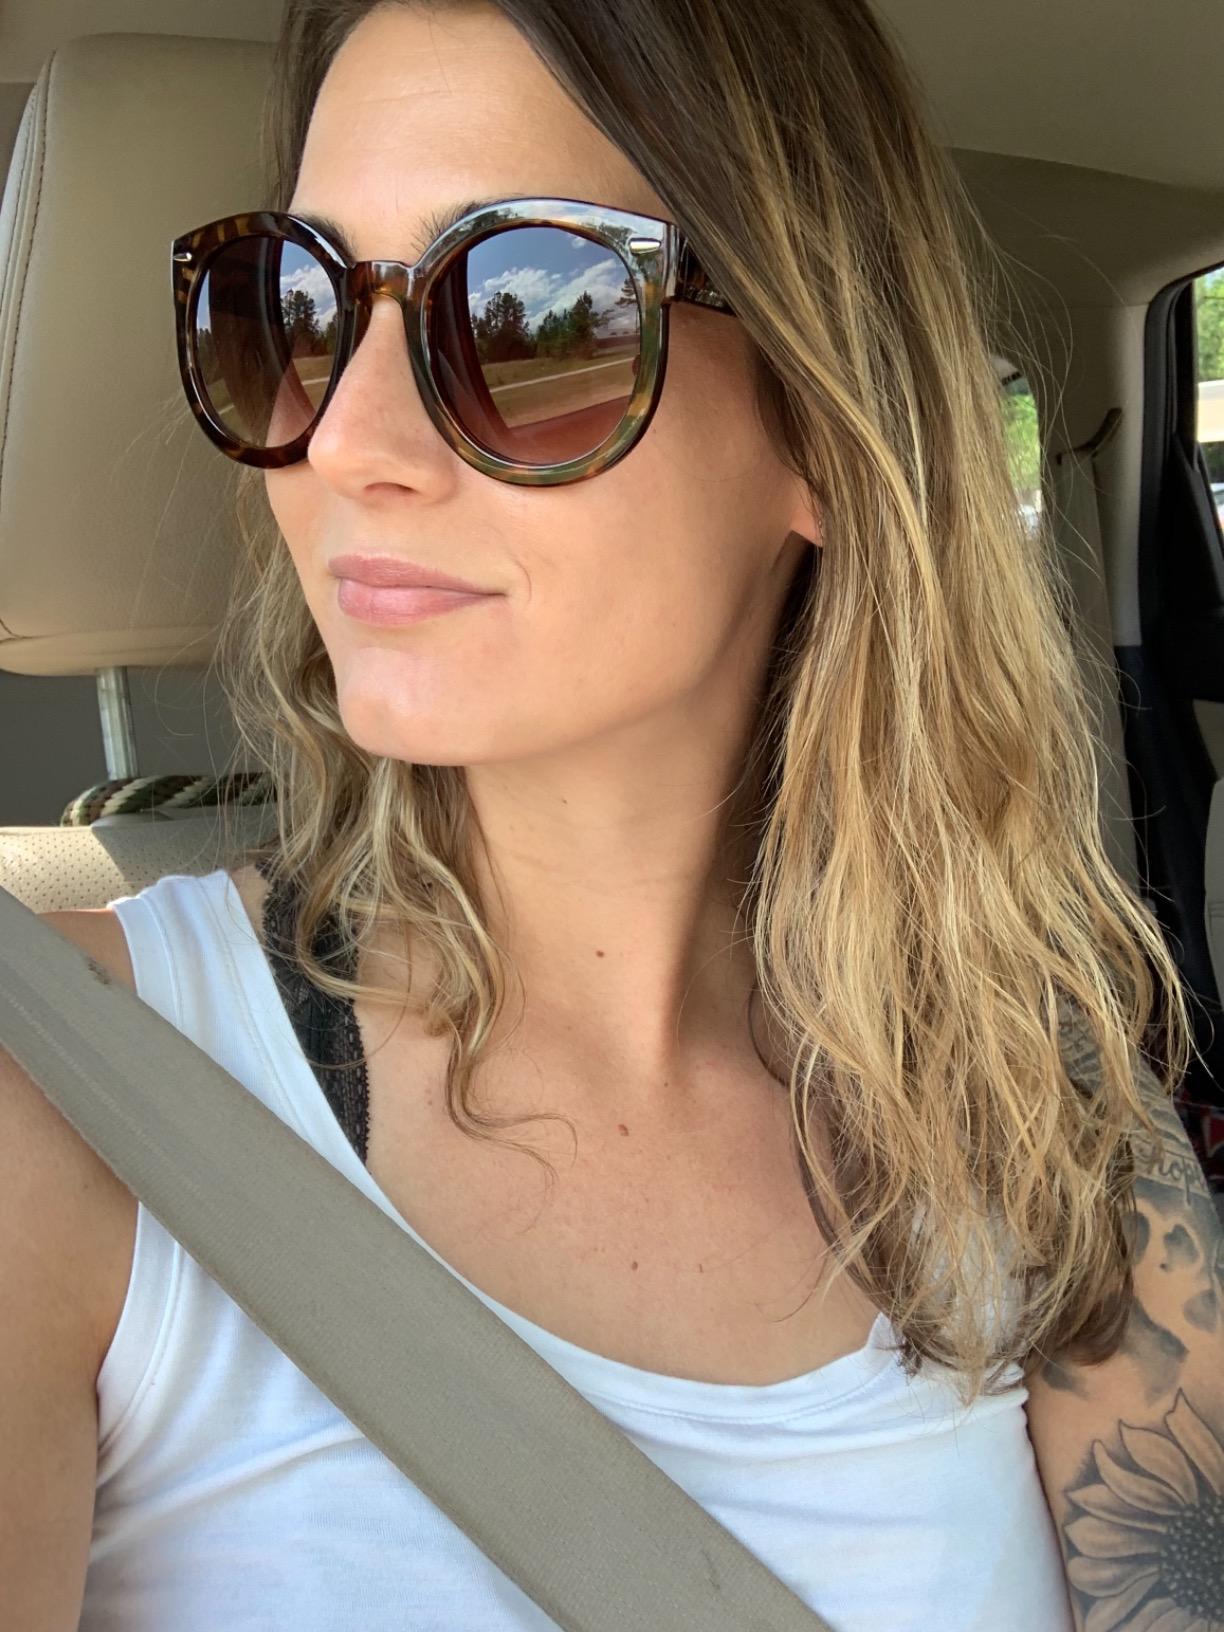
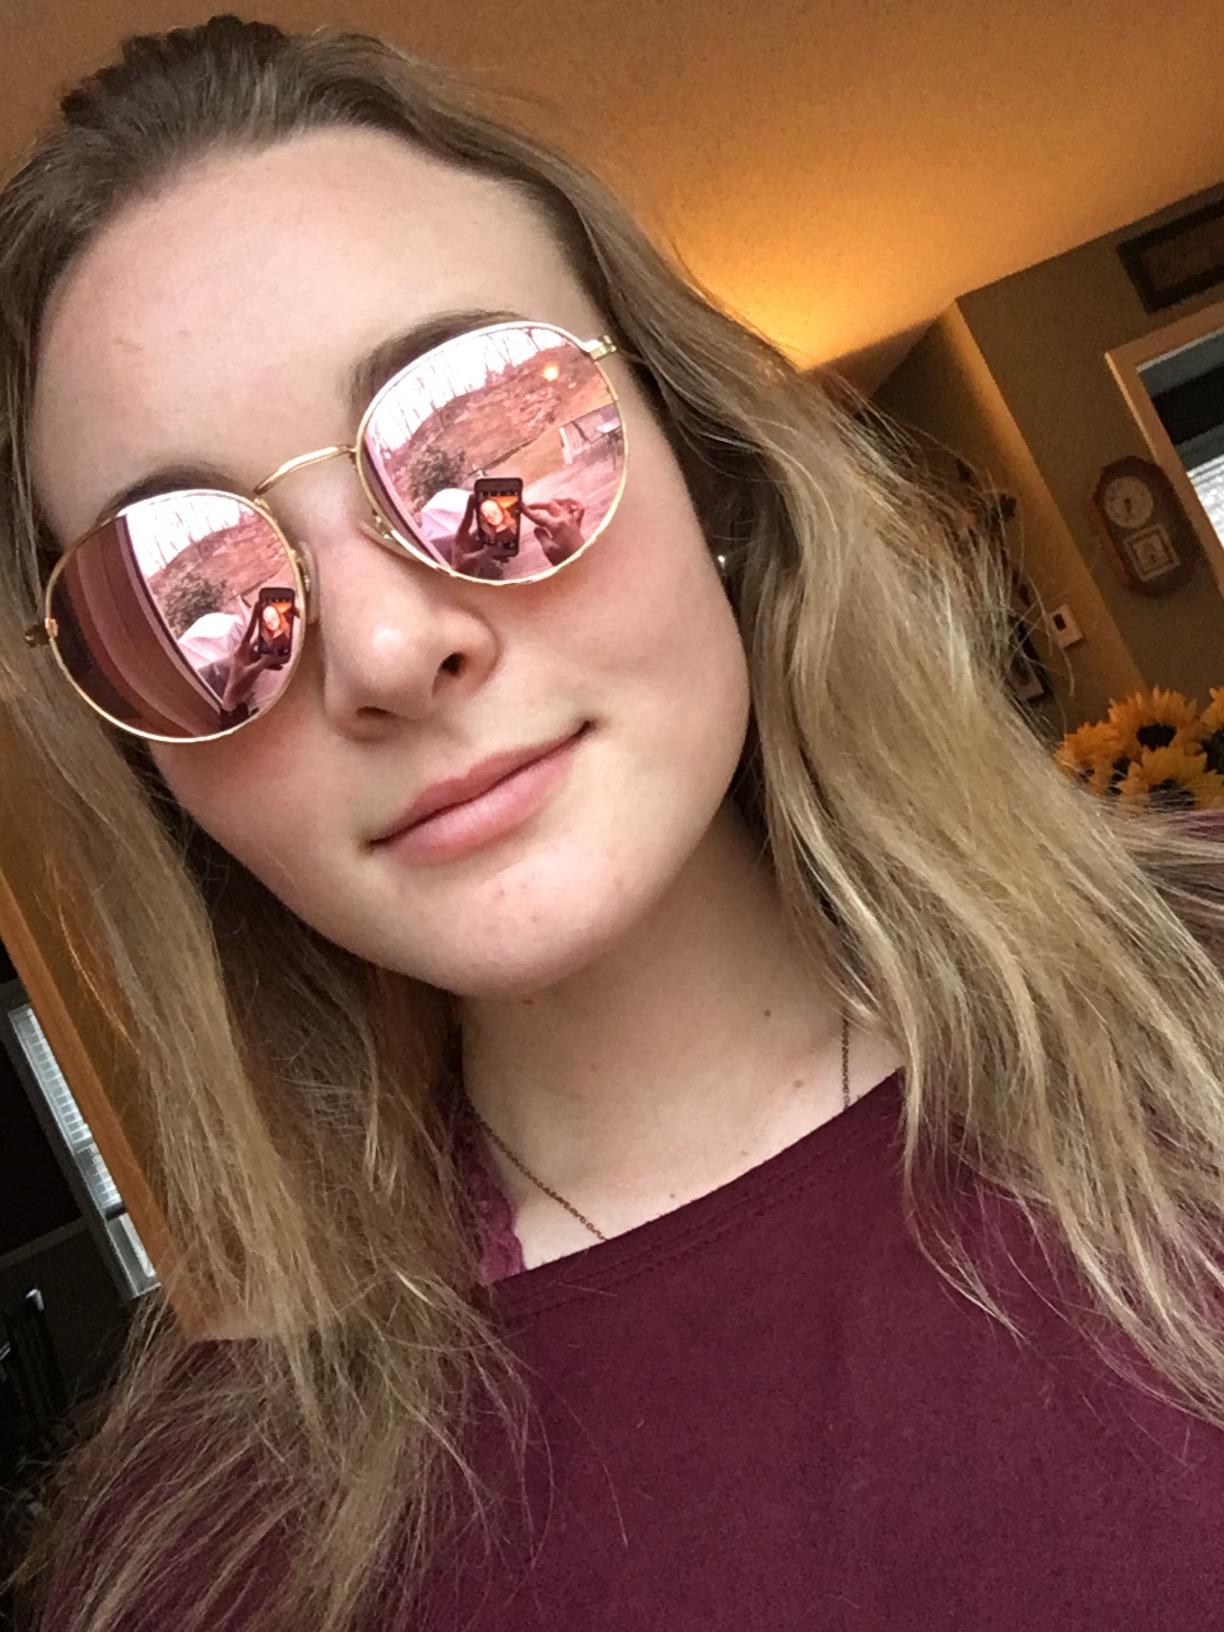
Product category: accessories_sunglasses
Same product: no